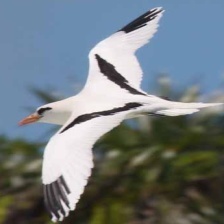
Species: WHITE TAILED TROPIC
Scientific name: PHAETHON LEPTURUS